Alice Through the Looking Glass (2016 film)

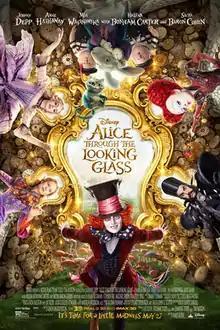
Theatrical release poster

Alice Through the Looking Glass is a 2016 American live-action/animated fantasy adventure film produced by Walt Disney Pictures in association with Roth Films, Team Todd, and Tim Burton Productions. It was directed by James Bobin, written by Linda Woolverton, and produced by Tim Burton, Joe Roth, and the filmmaking duo of Suzanne and Jennifer Todd. It is based on the 1871 novel "Through the Looking-Glass" written by Lewis Carroll and is the sequel/prequel to "Alice in Wonderland" (2010). Johnny Depp, Anne Hathaway, Mia Wasikowska, Helena Bonham Carter, Matt Lucas, Alan Rickman, Stephen Fry, Michael Sheen, Barbara Windsor, Timothy Spall, Paul Whitehouse, Lindsay Duncan, Geraldine James, and Leo Bill reprise their roles from the previous film with Rhys Ifans and Sacha Baron Cohen joining the cast.